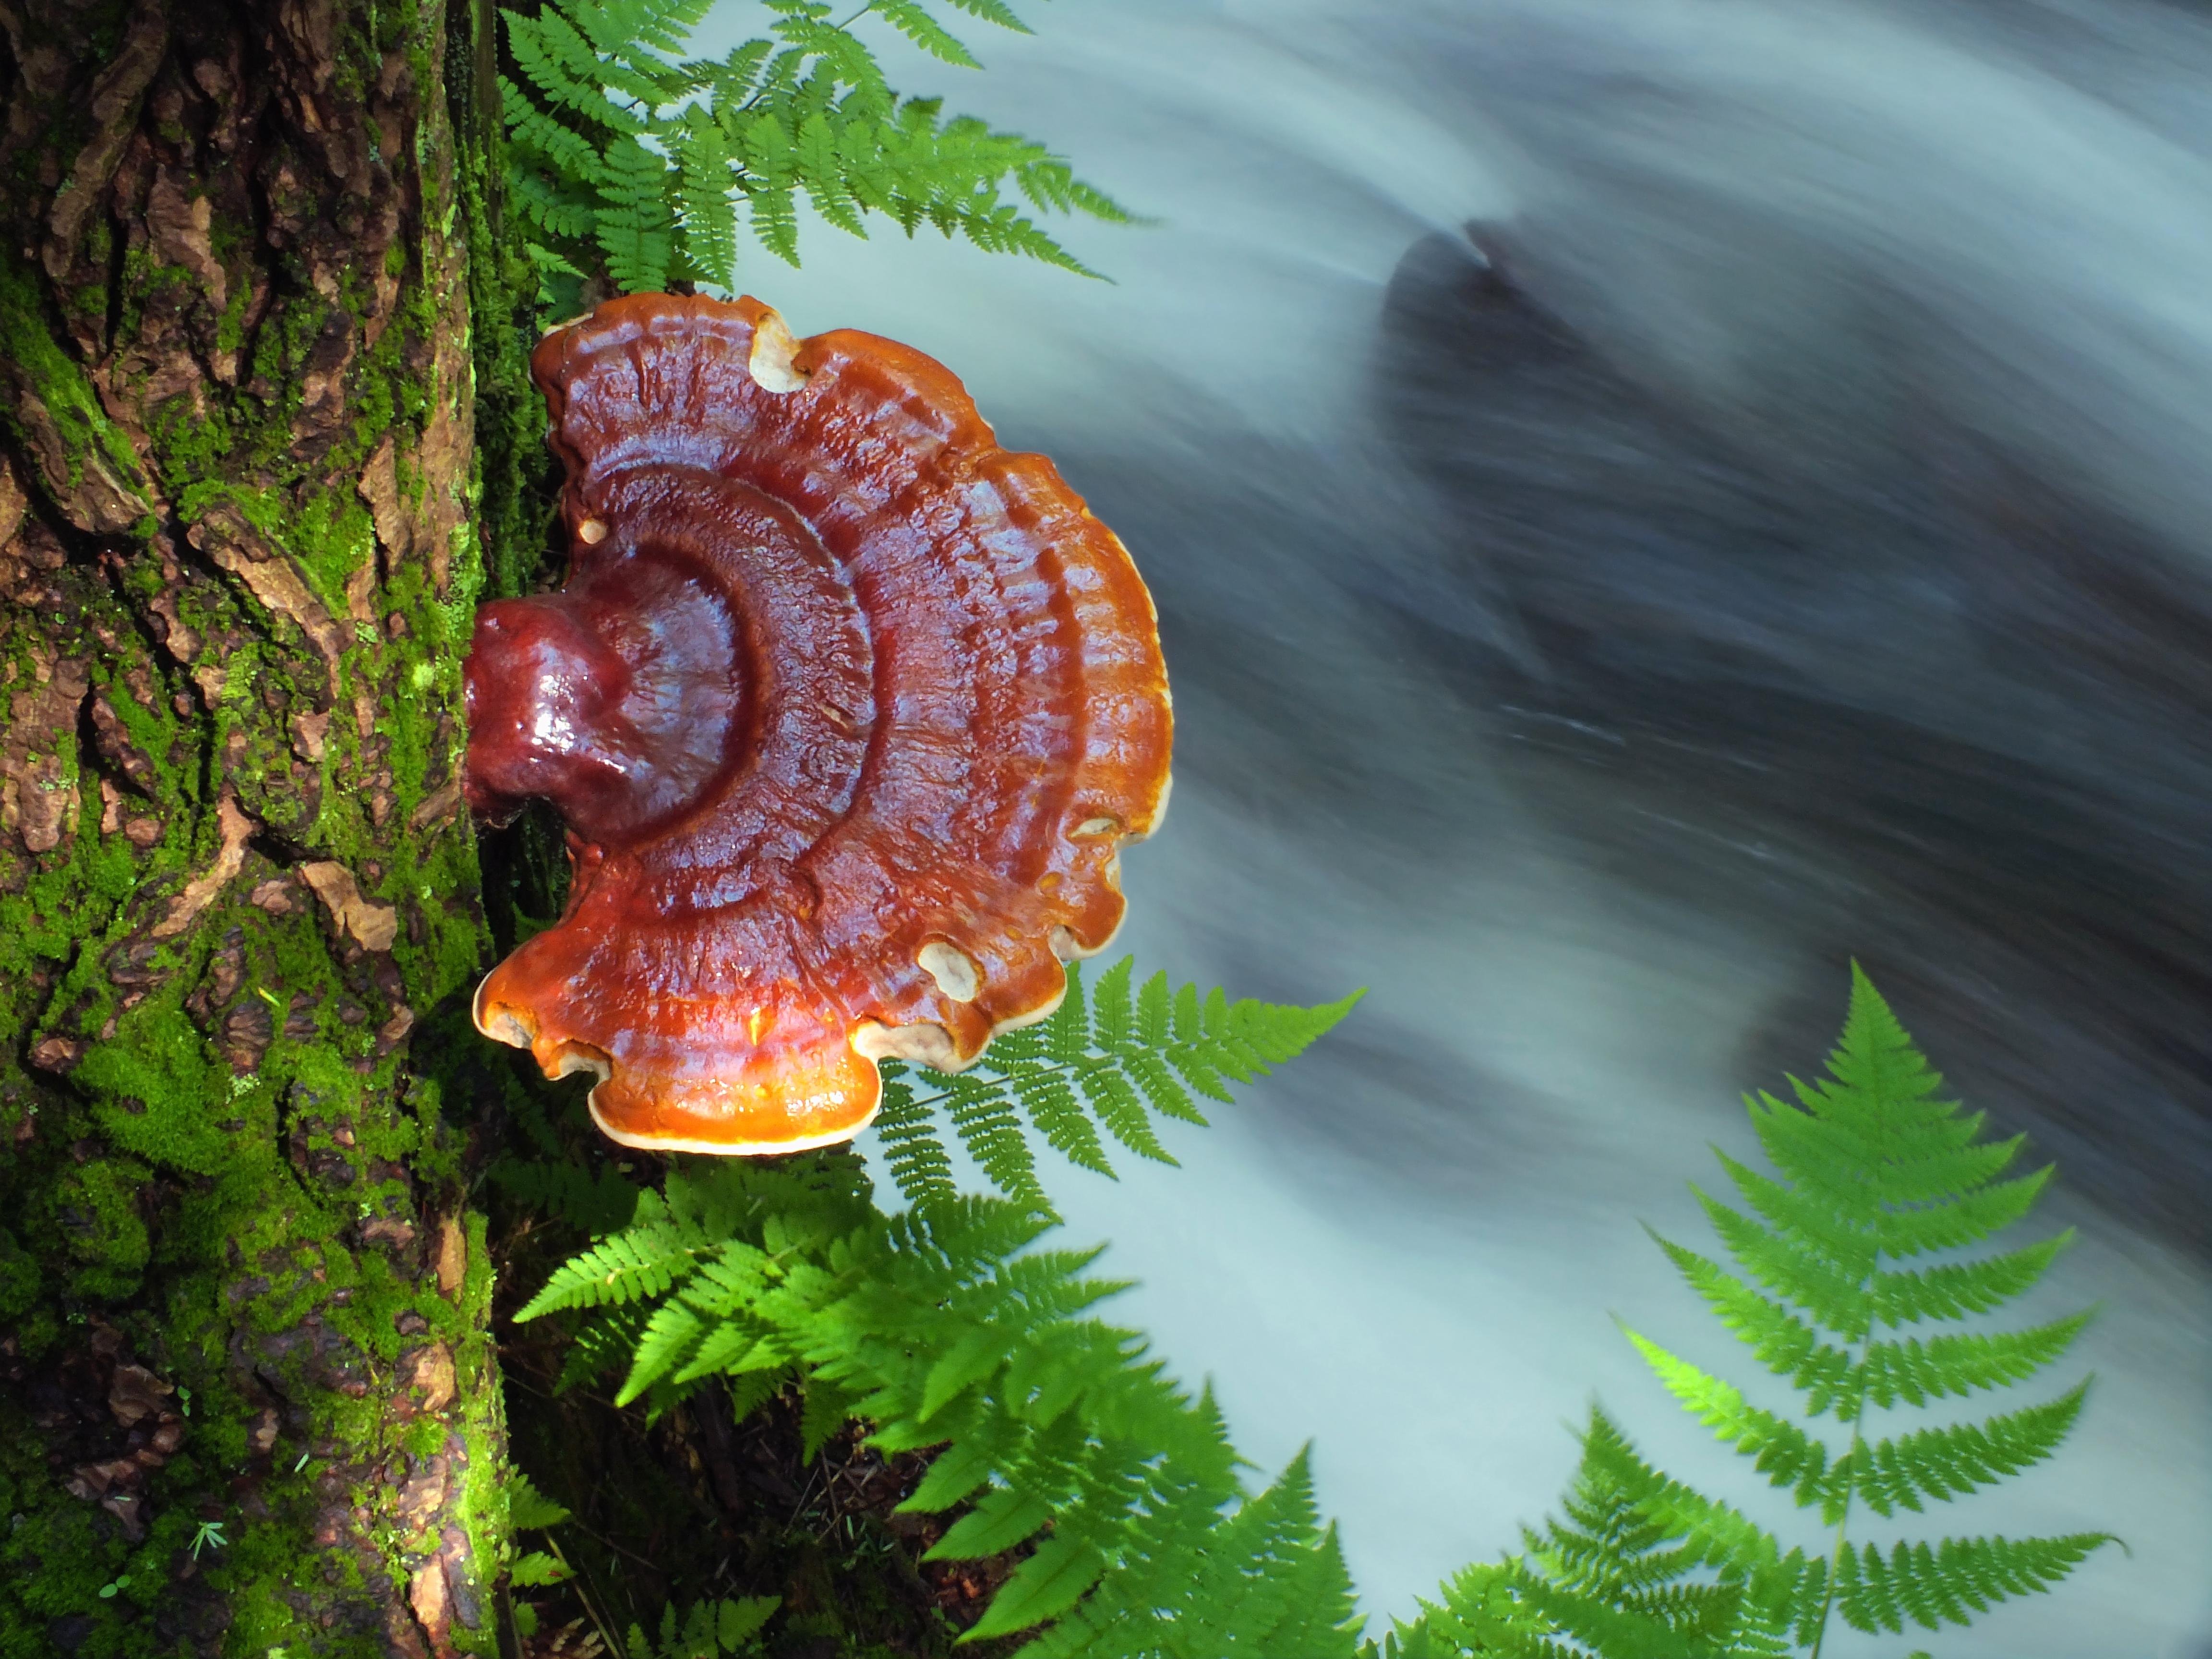
tree, nature, creek, stream, spring, biology, fauna, invertebrate, fungus, creativecommons, fungi, mushrooms, clintoncounty, ferns, pennsylvania, shelffungus, bracketfungus, ganodermatsugae, hemlockvarnishfungus, lockhavencityauthority, mcelhattancreek, macro photography, medicinal mushroom, marine biology